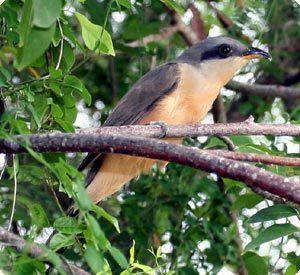
A photo of a mangrove cuckoo